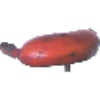
Label: red_banana